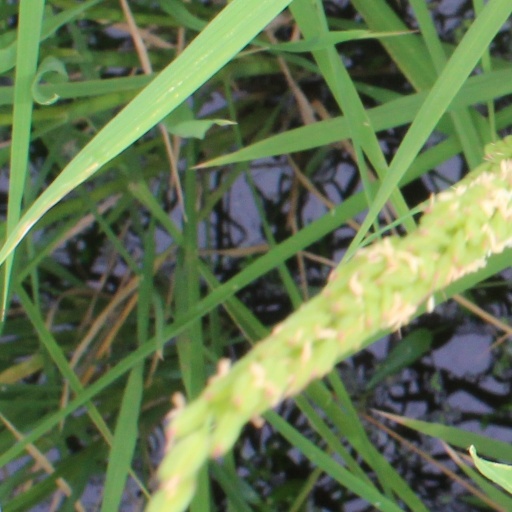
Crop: rice